Robert Mamątow

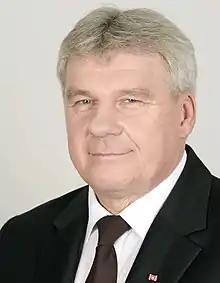
Robert Mamątow

Robert Adam Mamątow (born 19 December 1957) is a Polish politician. He was elected to the Senate of Poland (10th term) representing the constituency of Siedlce. He was also elected to the 8th term (2011–2015) and 9th term (2015–2019) of the Senate of Poland.